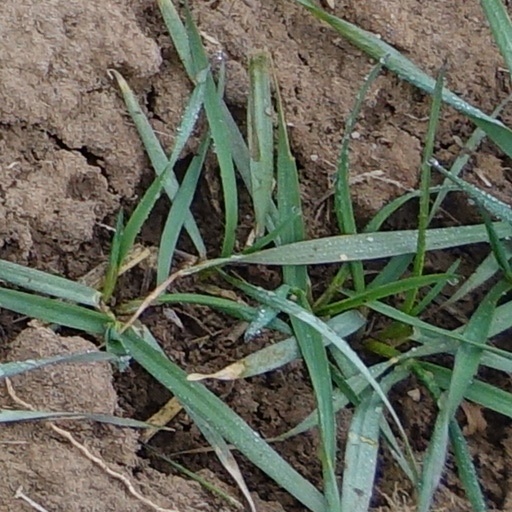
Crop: wheat